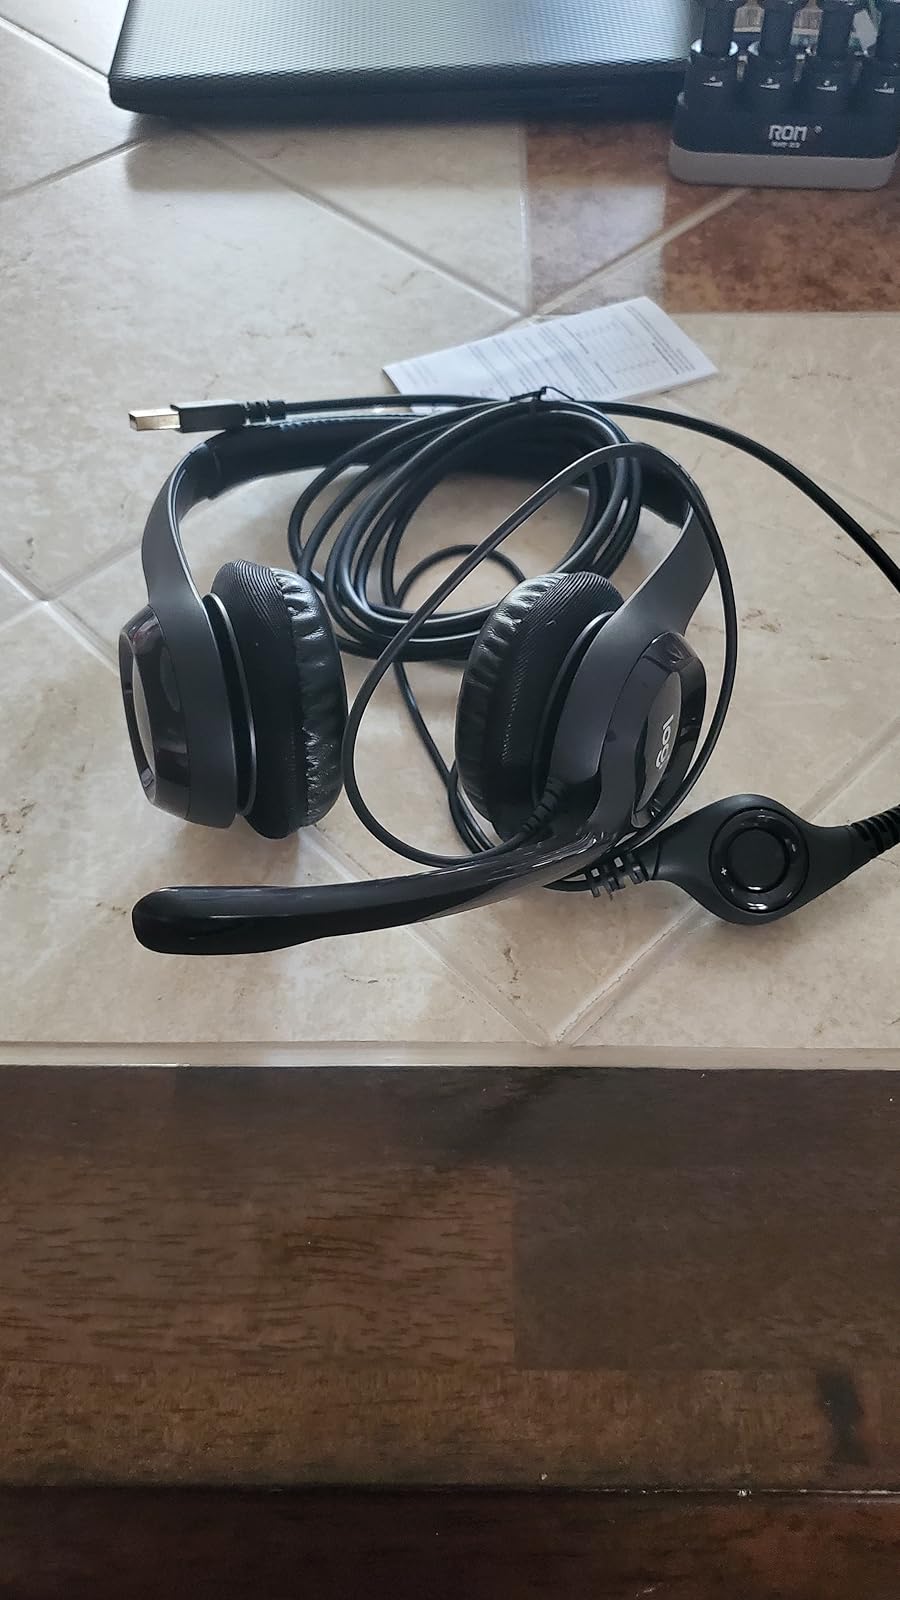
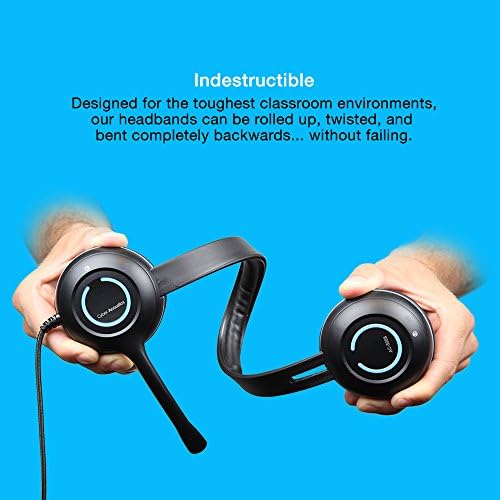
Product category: headphones
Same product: no